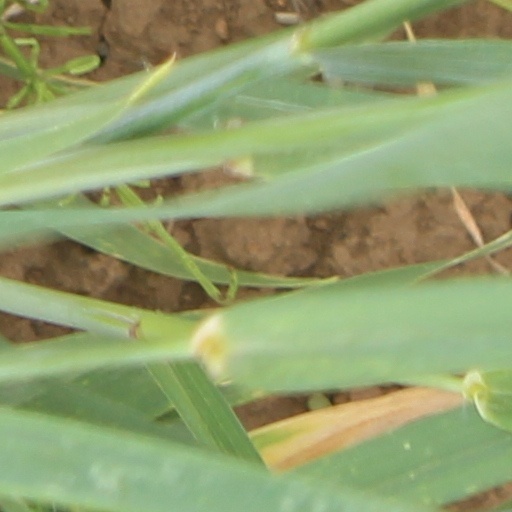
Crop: wheat